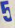
Number: 5